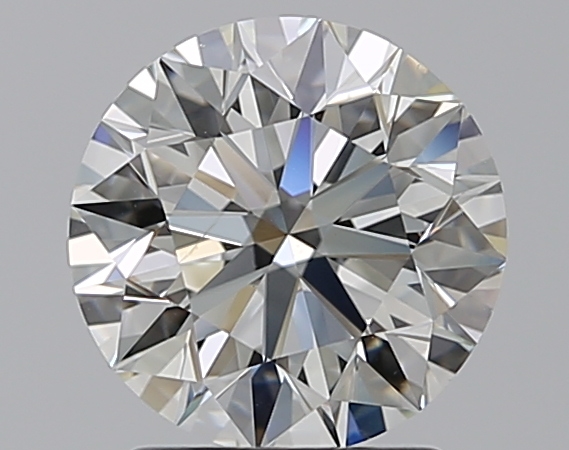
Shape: round
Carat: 1.8
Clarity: VS2
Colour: H
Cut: EX
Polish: EX
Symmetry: EX
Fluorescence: N
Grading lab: GIA
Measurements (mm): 7.71 x 7.75 x 4.85